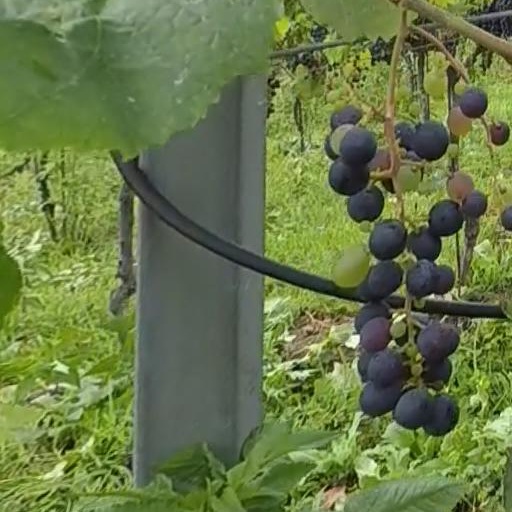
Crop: grape